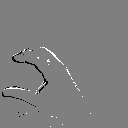
ASL letter: c